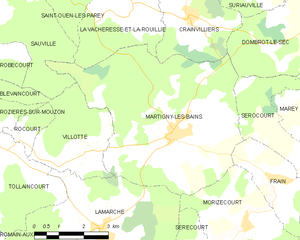
Carte des communes françaises Martigny-les-Bains